Lucía Topolansky

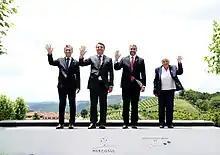
Topolansky (right) during the Southern Common Market summit in Bento Goncalves, 2019

She served as a Representative for Montevideo from 2000 to 2005 and she subsequently became a Senator. In the 2009 election, she received the highest number of votes for Senator as the leader of the 609 electoral list.